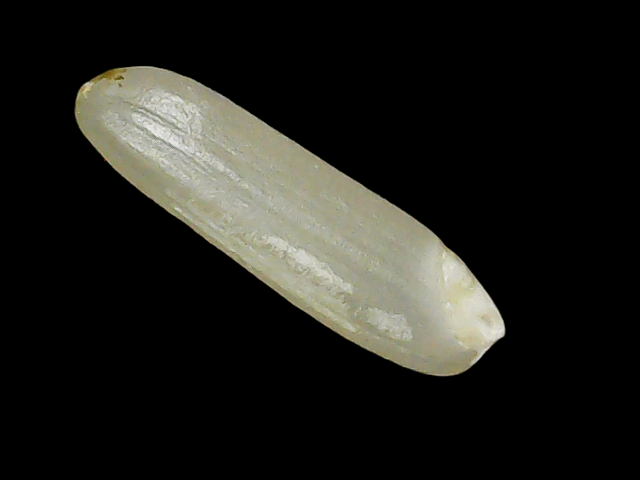
Rice variety: Binadhan21